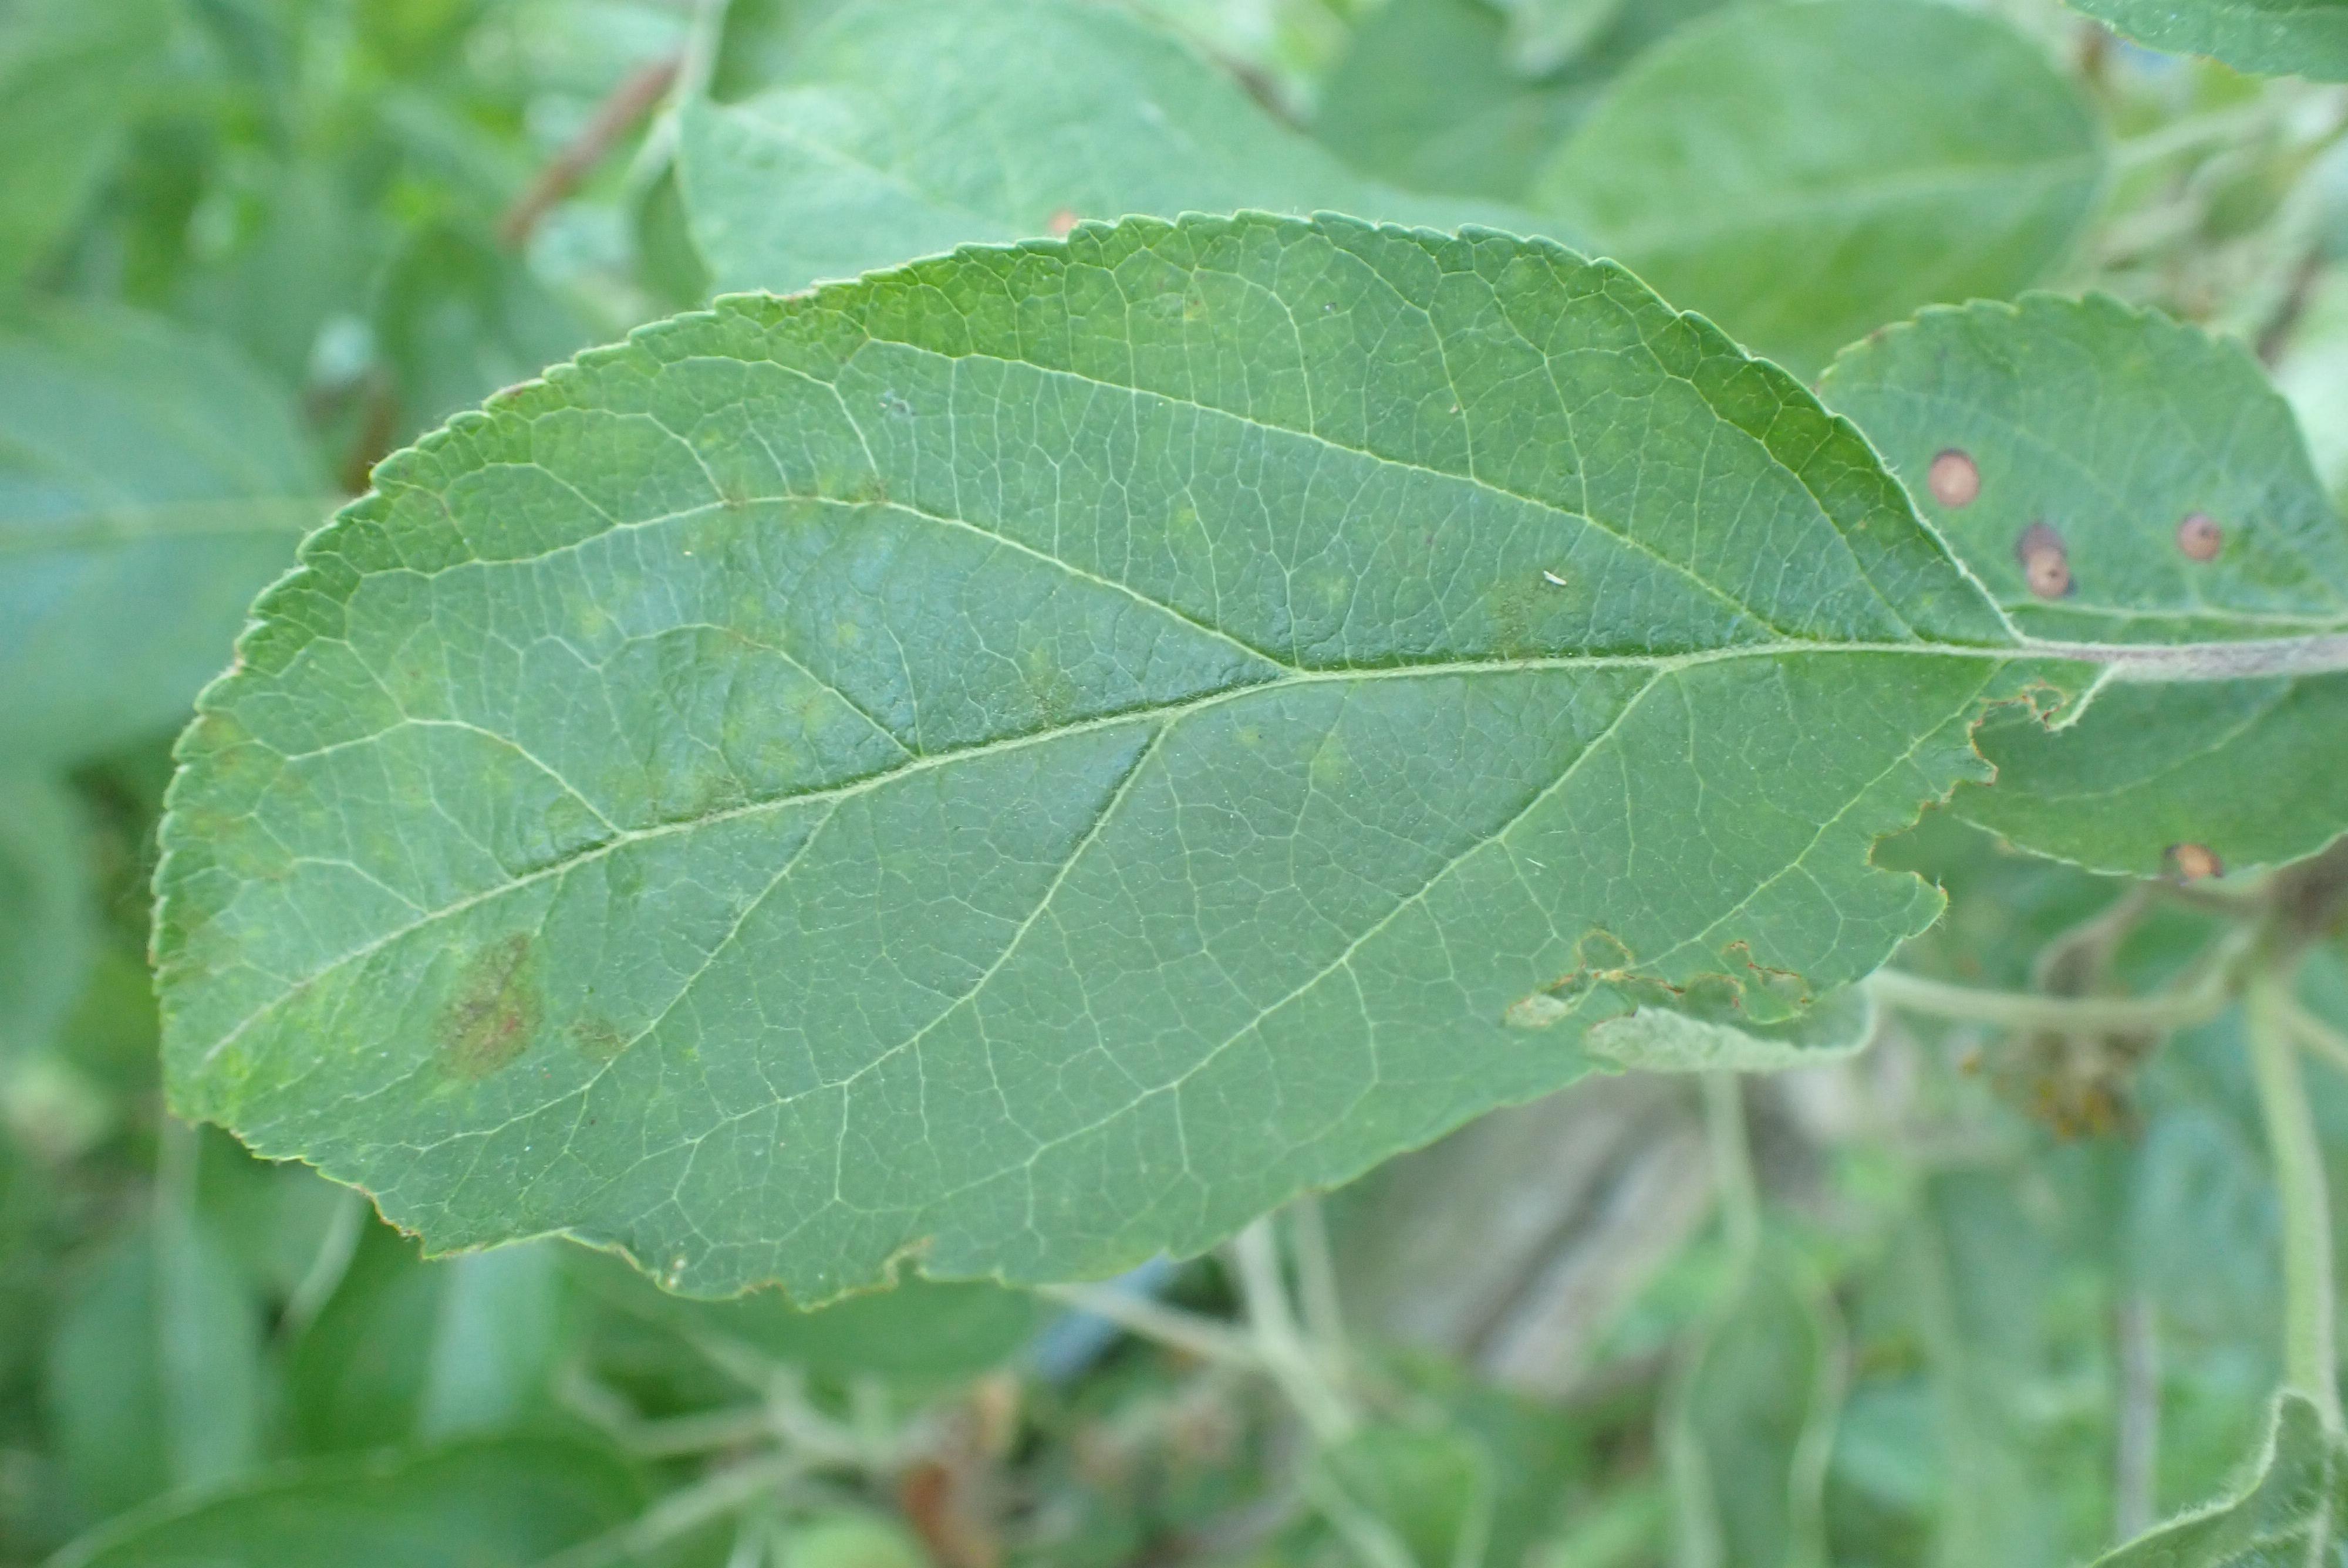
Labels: scab